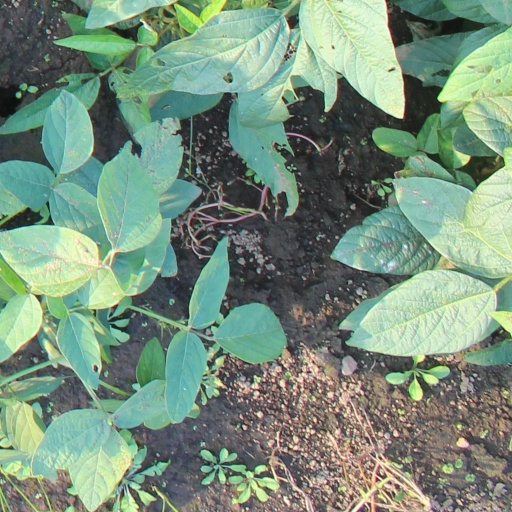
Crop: soybean